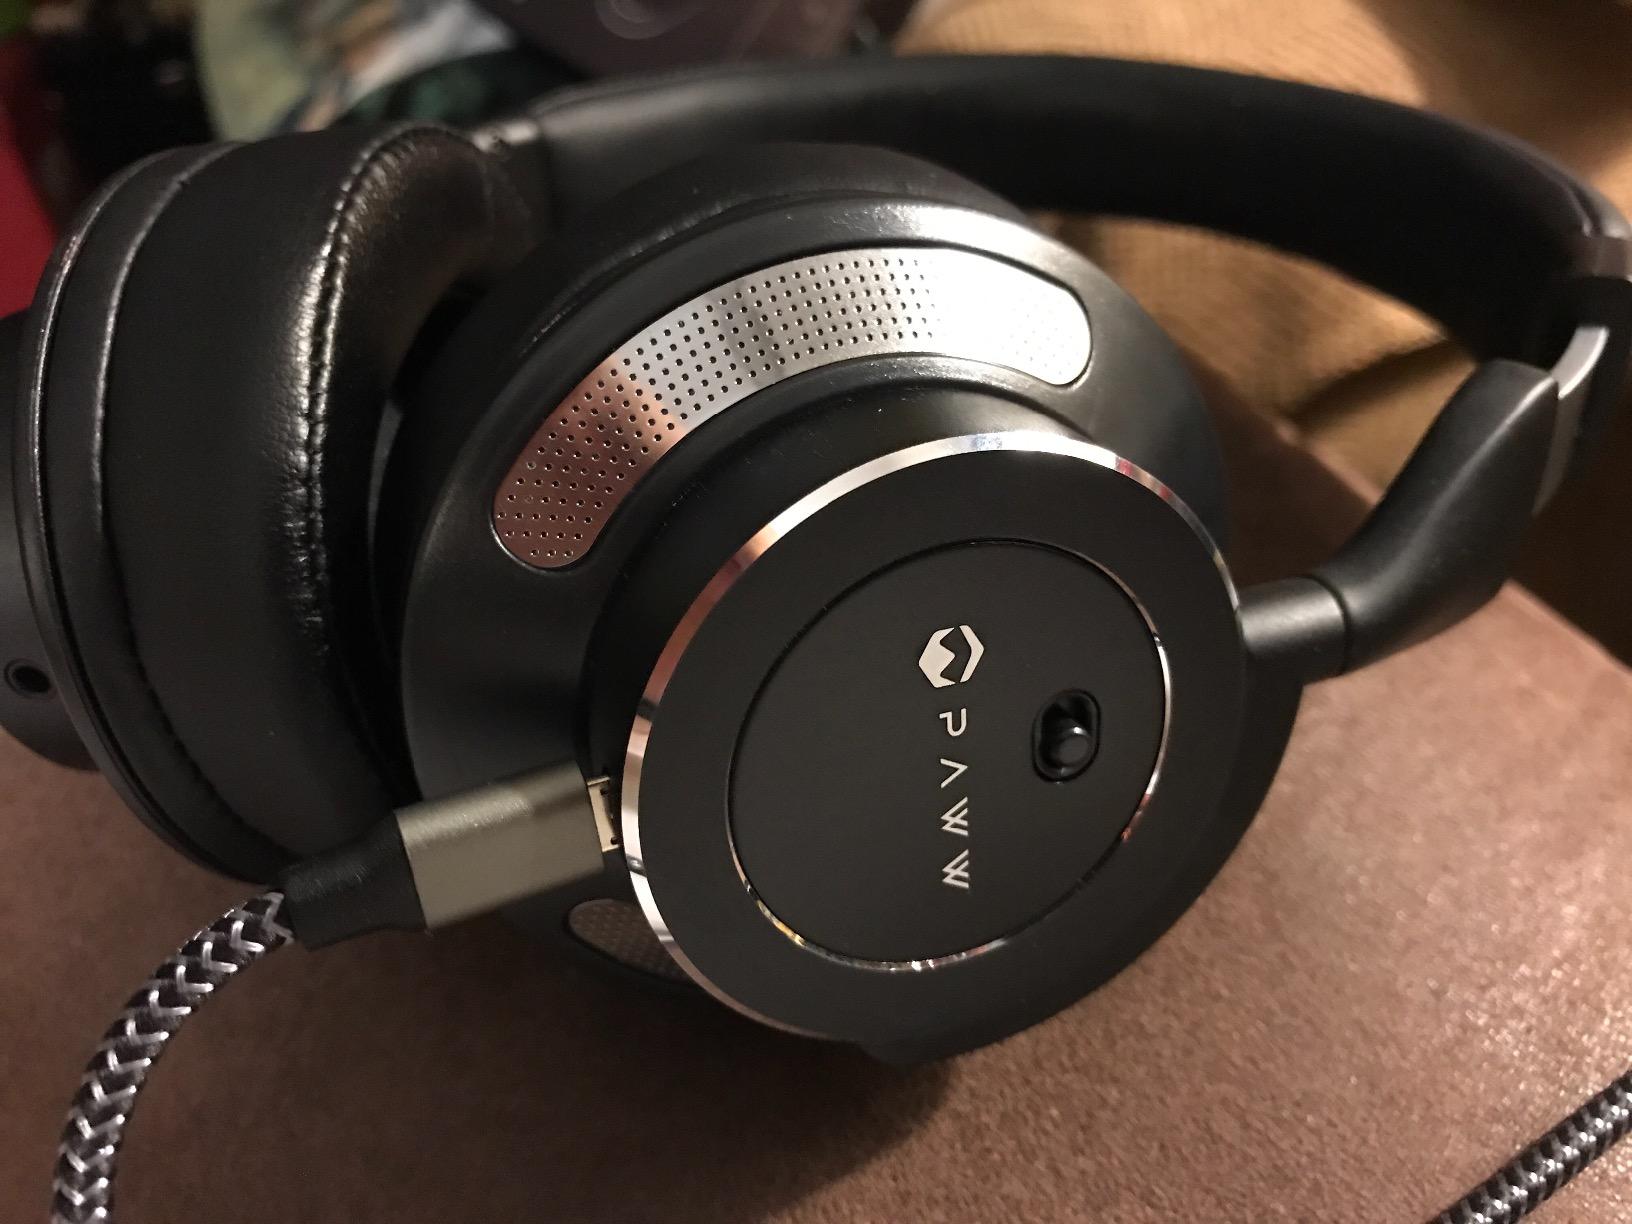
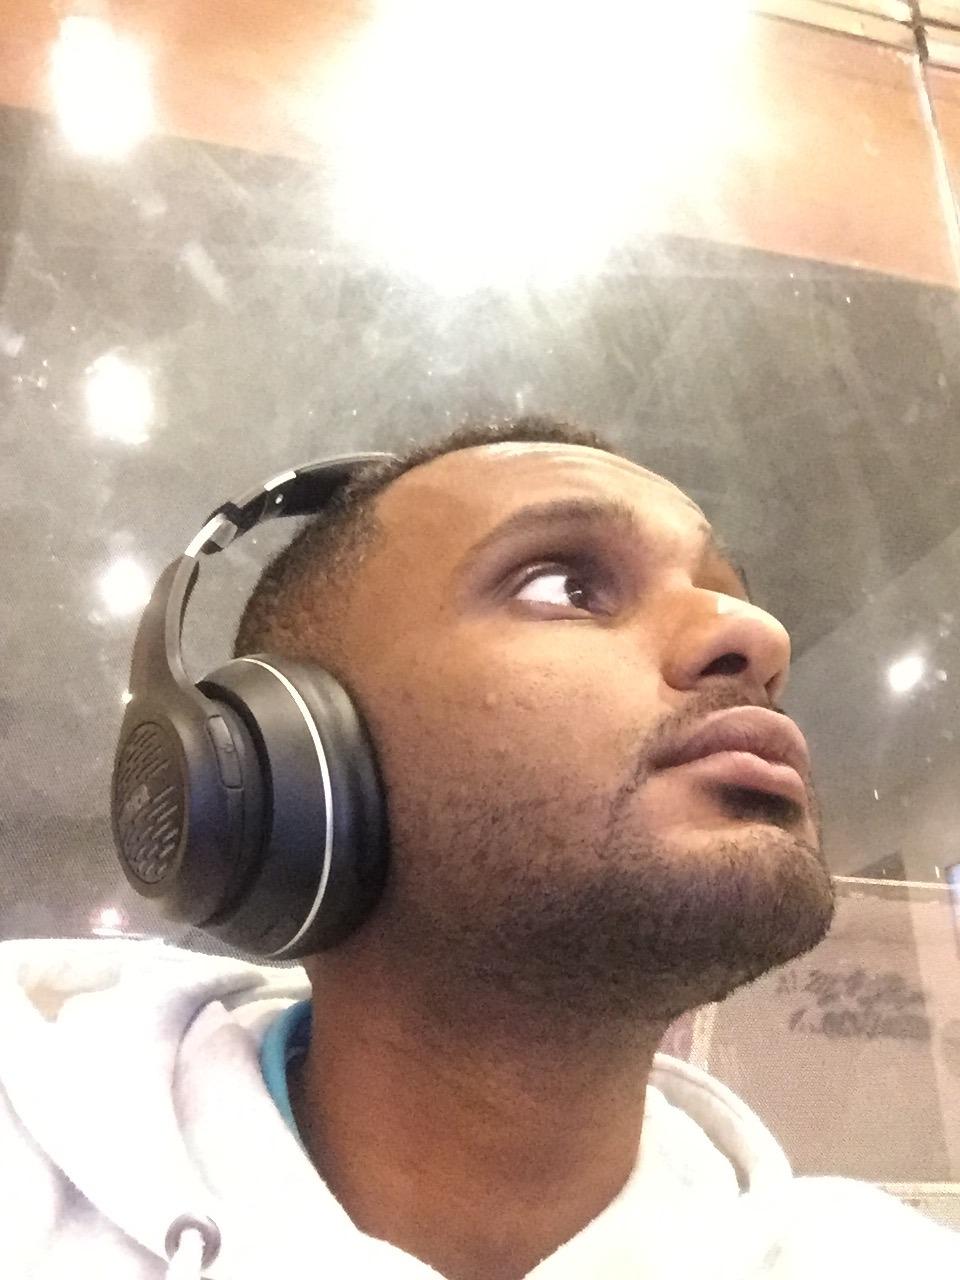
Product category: headphones
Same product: no